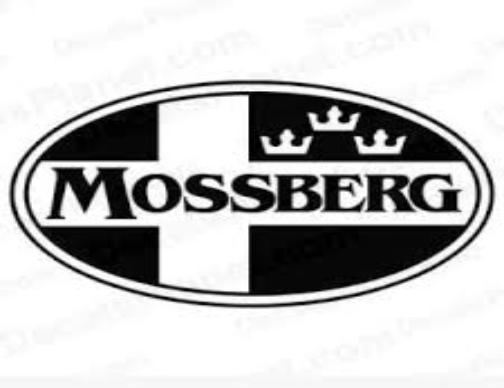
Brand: mossberg
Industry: Others